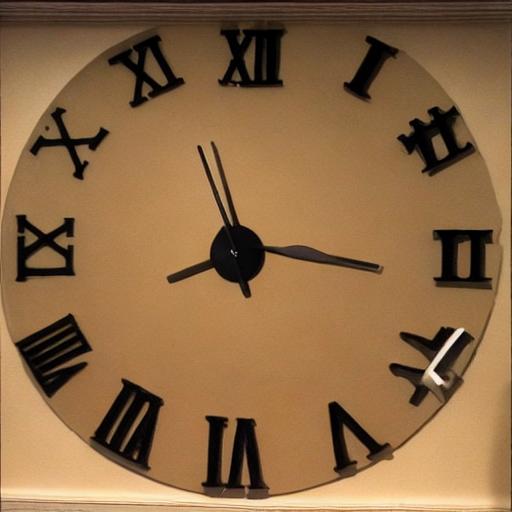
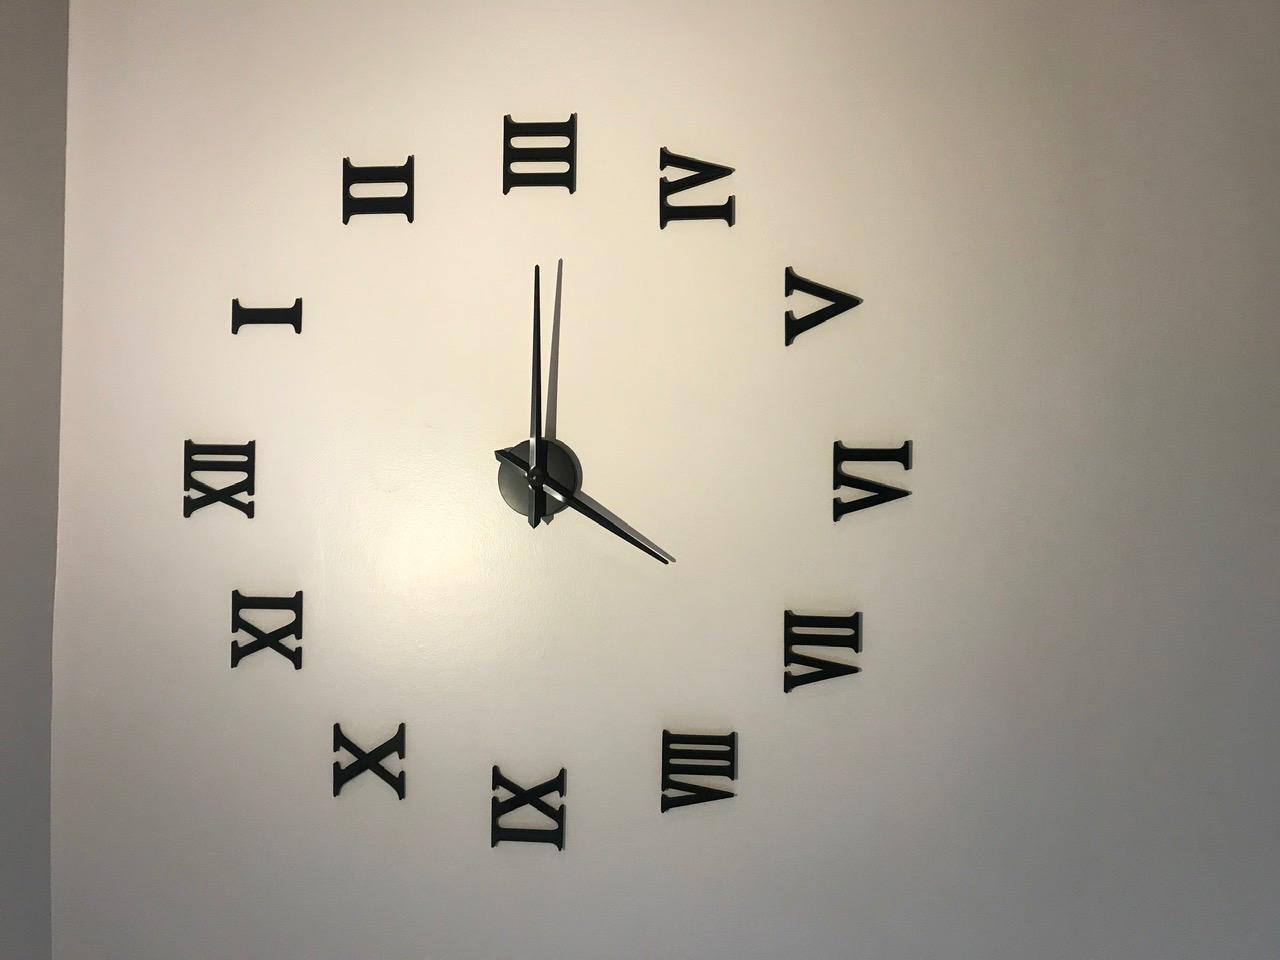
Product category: clock
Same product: no